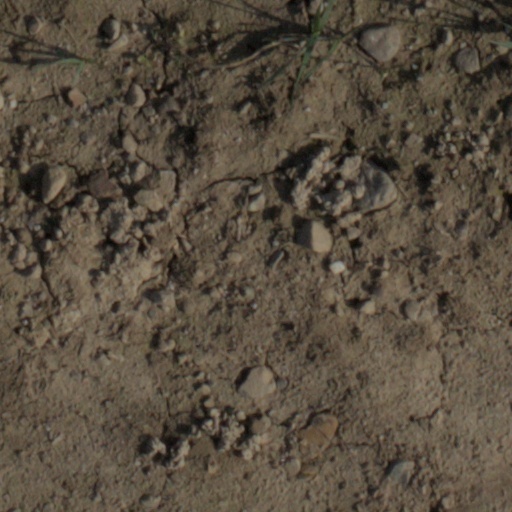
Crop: wheat